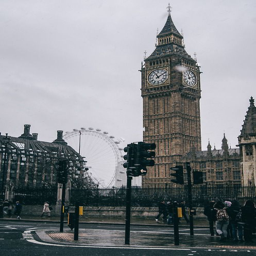
previously called renamed in tribute to monarch in her year .